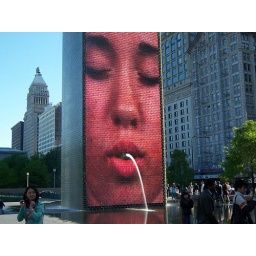
The girl in the giant screen is spiting water